Poole

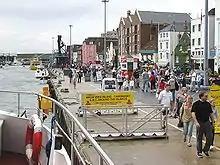
Poole Quay, once a busy centre of maritime trade, has become increasingly popular with tourists

Due to its location on the south coast of England, Poole has a temperate climate with a small variation in daily and annual temperatures. The average annual mean temperature from 1971 to 2000 was . The warmest months in Poole are July and August, which have an average temperature range of , and the coolest months are January and February, which have a range of . Mean sea surface temperatures range from in February to in August. The average annual rainfall of is well below the UK average of .